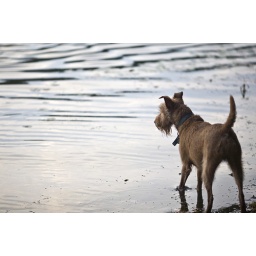
dog by water